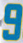
Number: 9